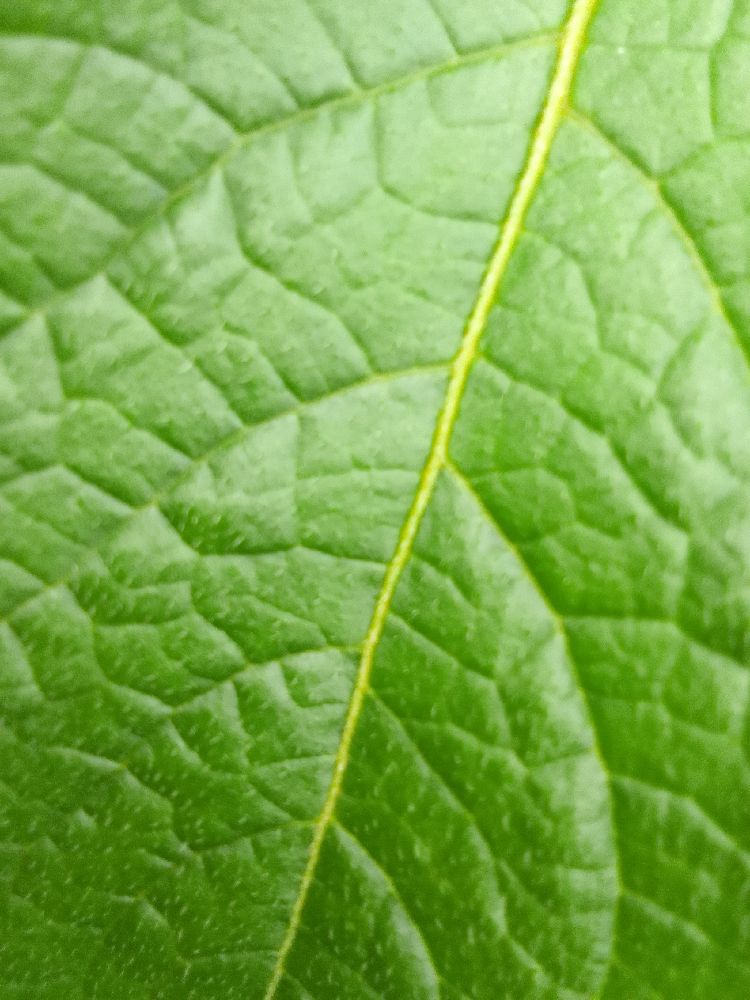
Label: Healthy